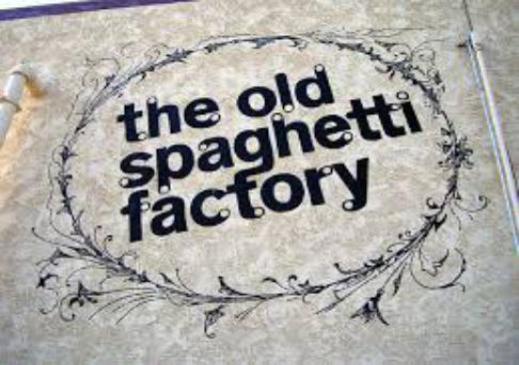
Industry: Food